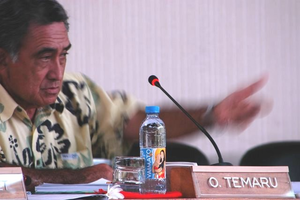
Né à Faaʻa dans une famille modeste de confession catholique, d'un père tahitien et d'une mère originaire d'Atiu, dans les îles Cook, il suit un parcours scolaire normal.
Oscar Manutahi Temaru, né le 1ᵉʳ novembre 1944 dans la commune de Faʻaʻā, à Tahiti, est un homme politique français de Polynésie française.